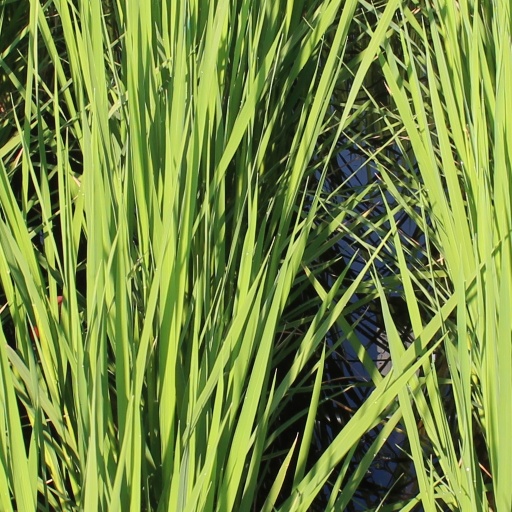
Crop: rice